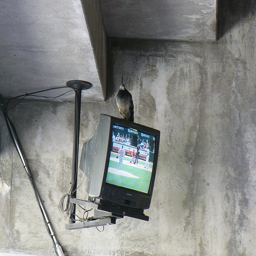
A TV with a bird sitting on top of it mounted to a ceiling.
A small TV mounted to the ceiling with a baseball game on.
an image of a tv set that is perched with a bird on it
A bird is sitting on a mounted television monitor.
A cute bird sitting on top of a TV.